Battle of the Little Bighorn

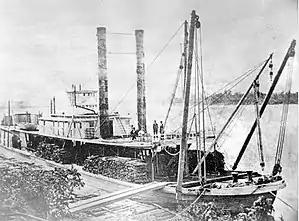
The shallow-draft steamer "Far West" was chartered by the Army to carry supplies for the Custer expedition. After the battle, captain and pilot Grant Marsh set a speed record bringing wounded men and news of the Custer disaster back to Fort Lincoln.

Atop the bluffs near what is known today as Reno Hill, Reno's depleted and shaken troops were joined by Captain Benteen's column while Reno's men were still retreating up from the valley. (Companies D, H and K), arriving from the south. This force had been returning from a lateral scouting mission when it had been summoned by Custer's messenger, Italian immigrant bugler John Martin (Giovanni Martino) with the handwritten message: "Benteen. Come on, Big Village, Be quick, Bring packs. P.S. Bring Packs." This message made no sense to Benteen, as his men would be needed more in a fight than the packs carried by herd animals. Though both men inferred that Custer was engaged in battle, Reno refused to move until the packs arrived so his men could resupply. The detachments were later reinforced by McDougall's Company B and the pack train. The 14 officers and 340 troopers on the bluffs organized an all-around defense and dug rifle pits using whatever implements they had among them, including knives. This practice had become standard during the last year of the American Civil War, as Union and Confederate troops used knives, eating utensils, mess plates and pans to dig effective battlefield fortifications.